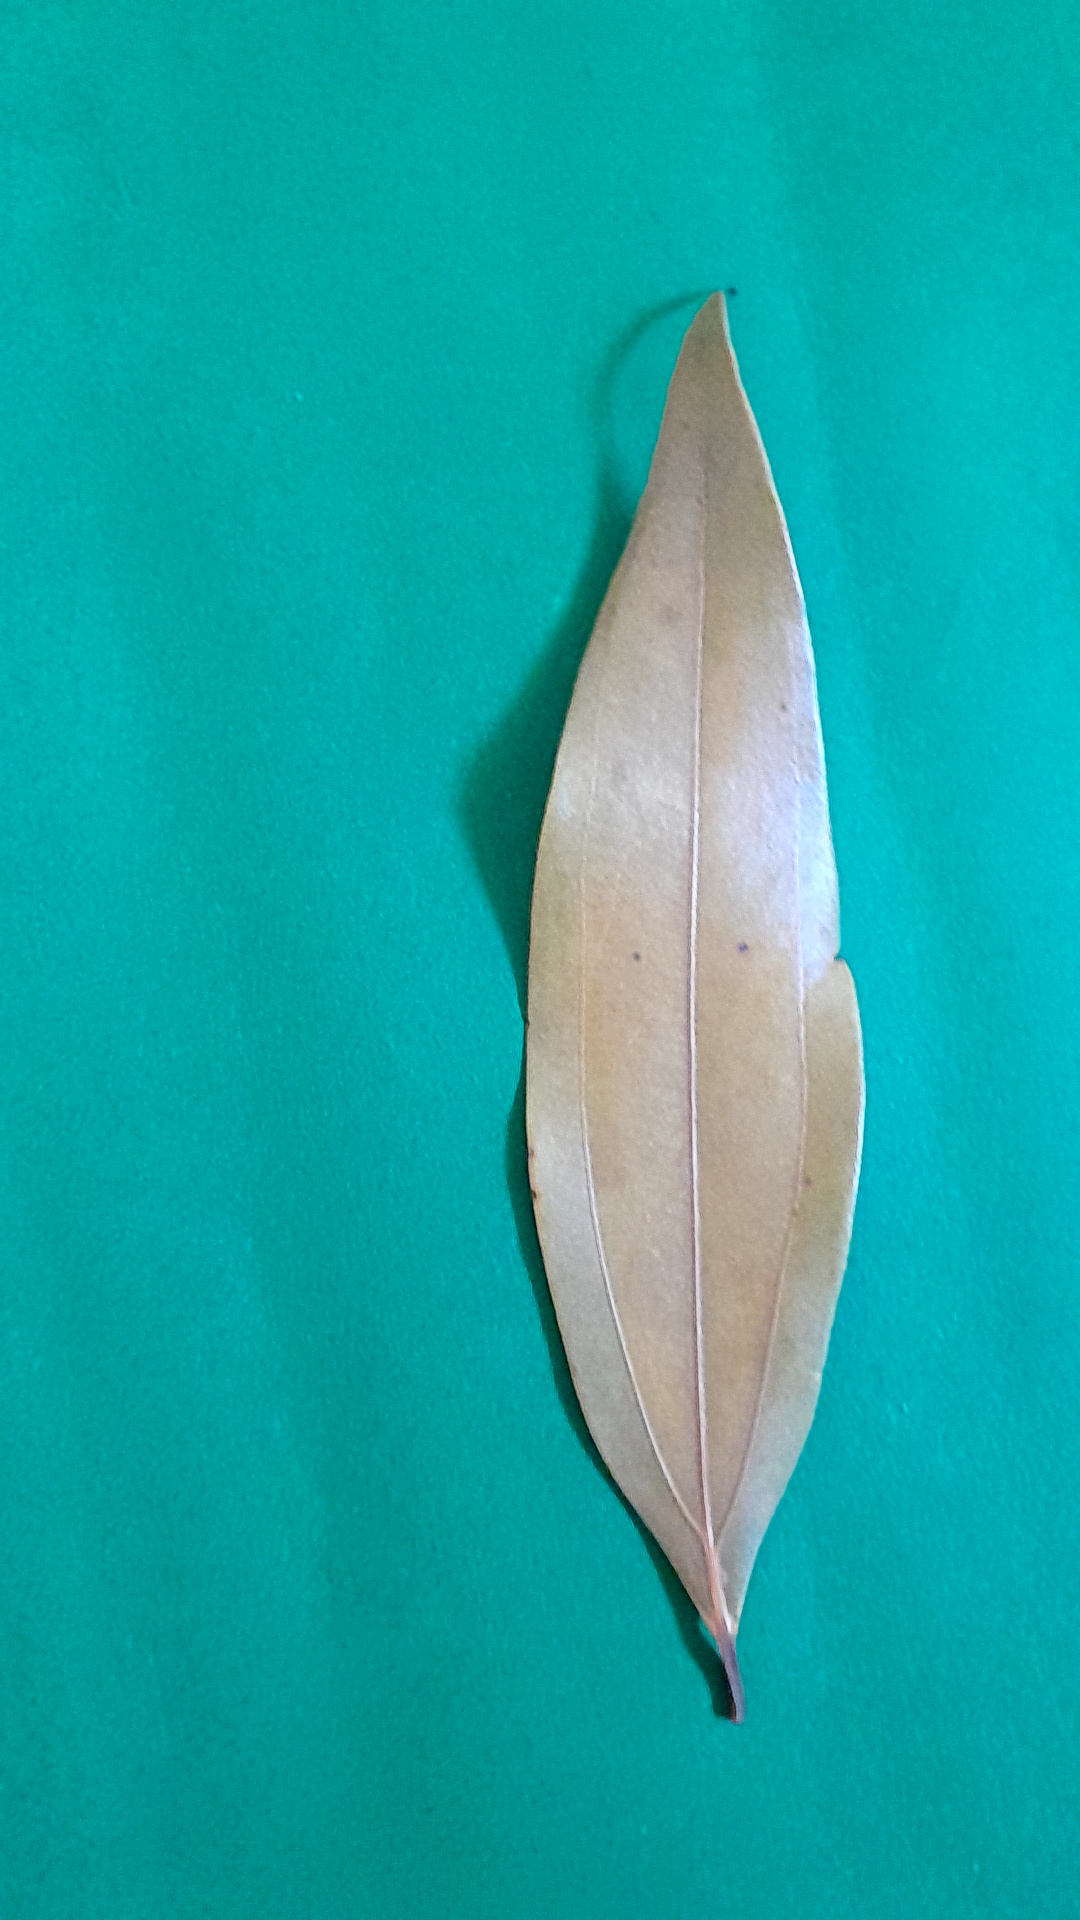
Label: Dry Leaf